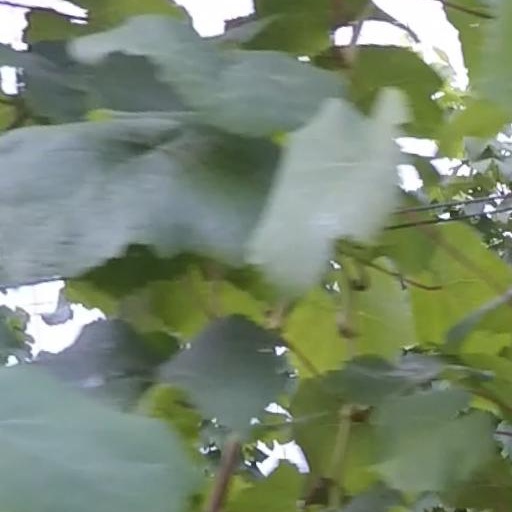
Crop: grape